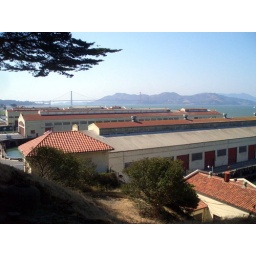
On the way to bike over the golden gate bridge.